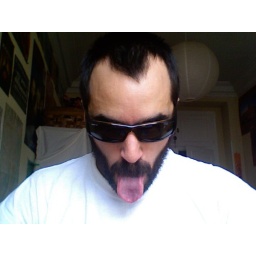
070912 = tattooed for a year + the boy in striped pyjamas by john boyne